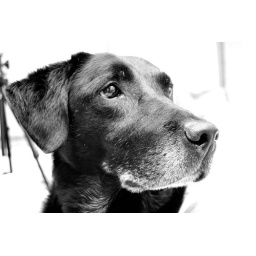
Libby, one of my 9 year-old labs in her black and white glory.